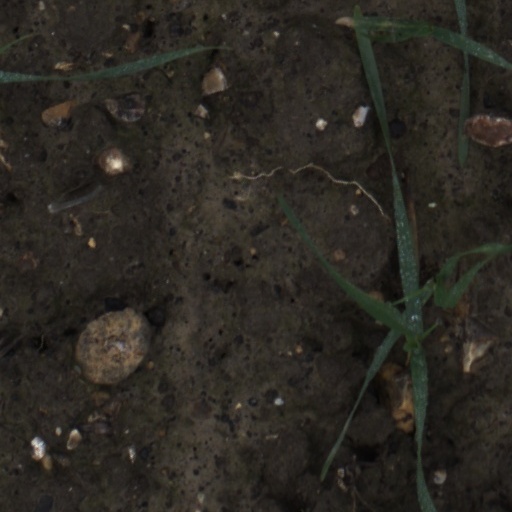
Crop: wheat